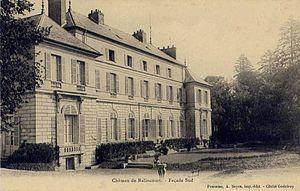
Château de Balincourt (Val d'Oise), façade sud (sur le parc), cliché pris sans doute avant la Première guerre mondiale
Le château de Balincourt est un château français situé dans les communes d'Arronville, Theuville et Menouville, dans la vallée du Sausseron située dans le Vexin français et dans le département du Val-d'Oise et la région d'Île-de-France.